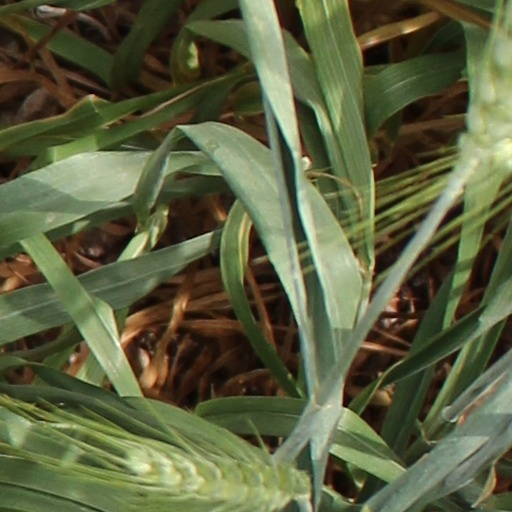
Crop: wheat